George I of Great Britain

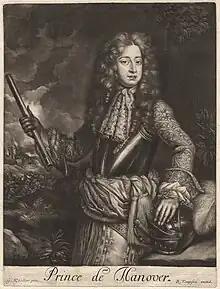
George in 1680, aged 20, when he was Prince of Hanover. After a painting by Godfrey Kneller.

In 1682, George married Sophia Dorothea of Celle, the daughter of his uncle George William, thereby securing additional incomes that would have been outside Salic laws. This marriage of state was arranged primarily to ensure a healthy annual income, and assisted the eventual unification of Hanover and Celle. His mother at first opposed the marriage because she looked down on Sophia Dorothea's mother, Eleonore (who came from lower French nobility), and because she was concerned by Sophia Dorothea's legitimated status. She was eventually won over by the advantages inherent in the marriage.